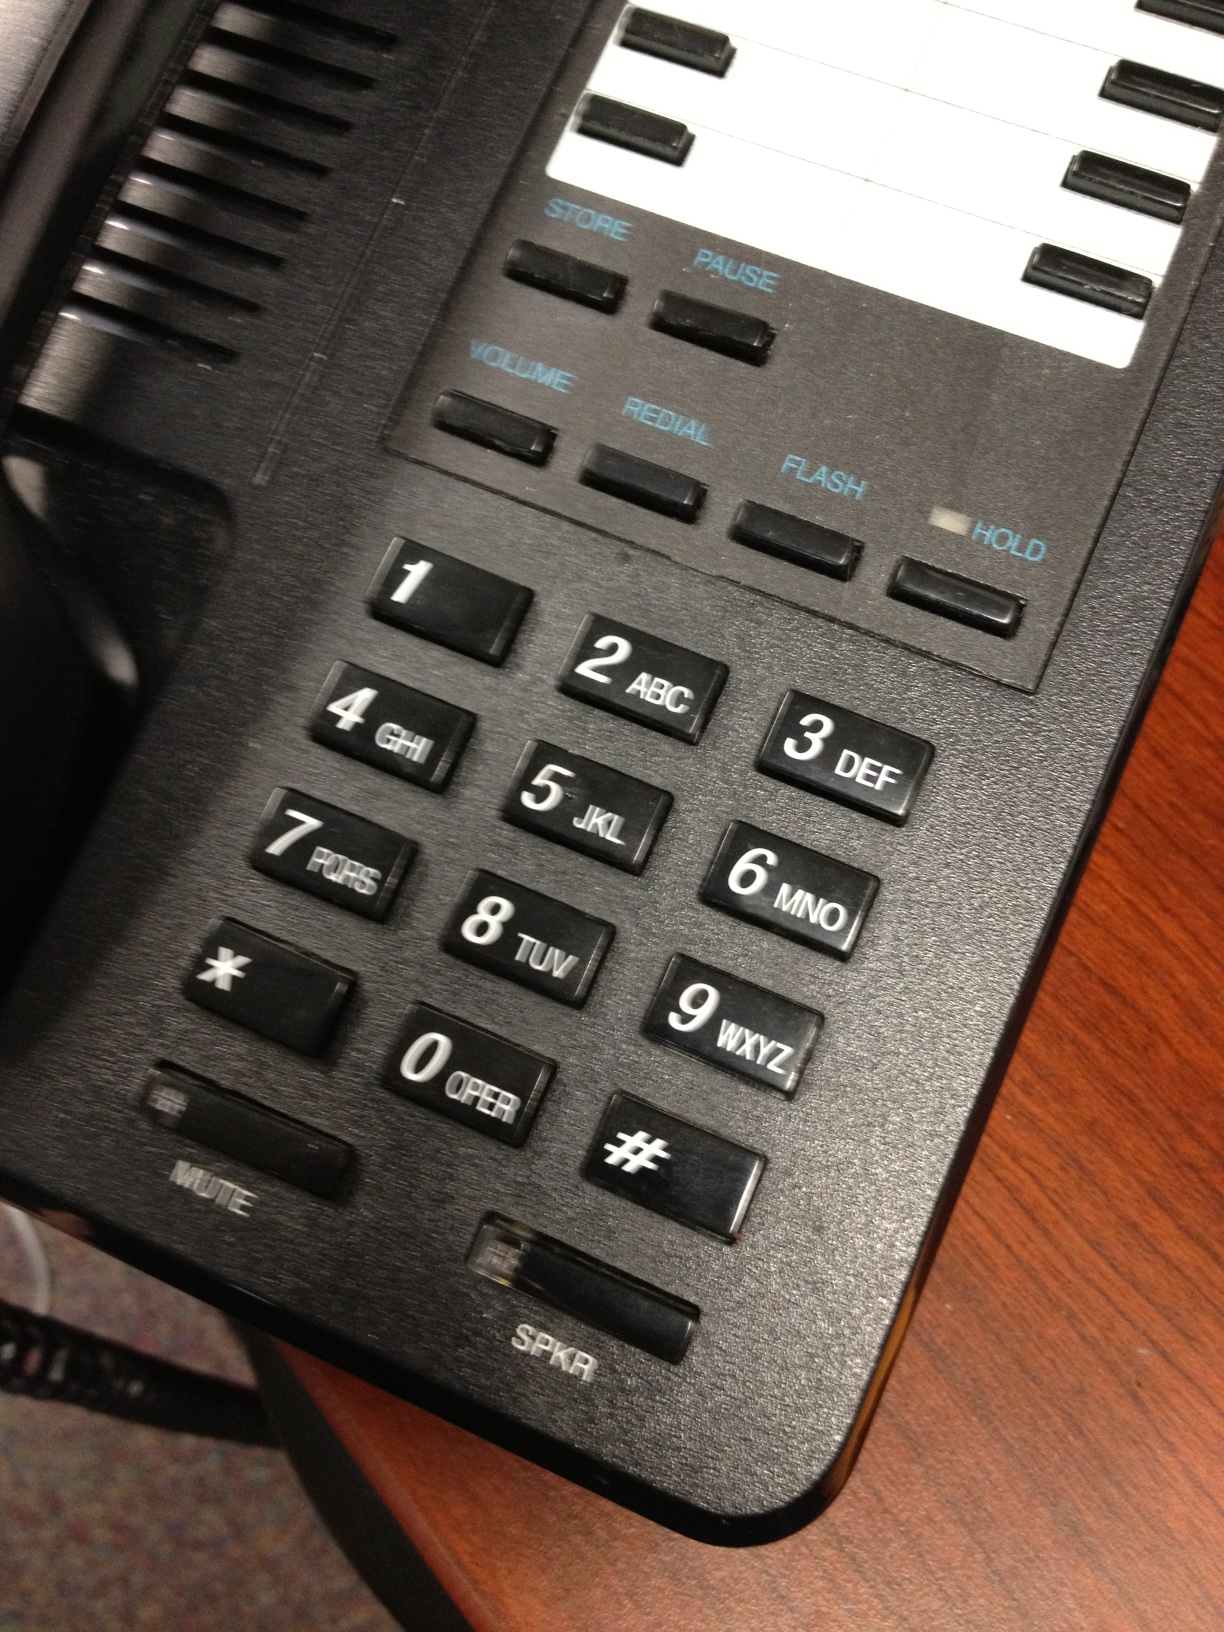Question: What color is the phone?
Answer: black